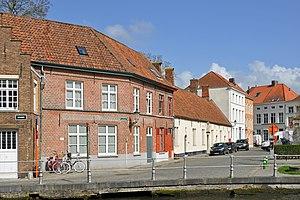
Bruges (Belgique)